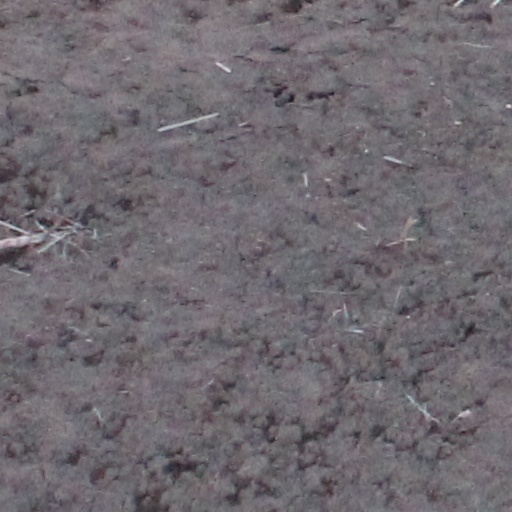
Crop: wheat